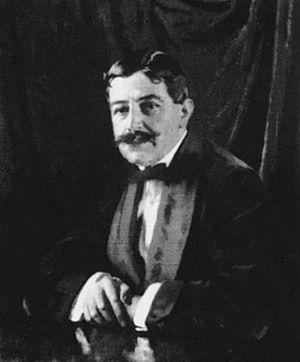
Le Queen's Hall était une salle de concert située à Langham Place, à Londres, qui a ouvert en 1893. Conçue par l’architecte T.E. Knightley, la salle pouvait accueillir environ 2 500 spectateurs. Elle devint la principale salle de concert de Londres. De 1895 à 1941, le Queen's Hall était la résidence des promenade concerts créés par Robert Newman et Henry Wood. La salle était terne avec des sièges étroits mais avait une superbe acoustique. Elle devint connue comme le « centre musicale de l'Empire Britannique, » et les principaux musiciens de la fin du XIXᵉ siècle et du début du XXᵉ siècle y ont joué, Claude Debussy, Edward Elgar, Maurice Ravel ou Richard Strauss par exemple.